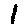
Label: 1